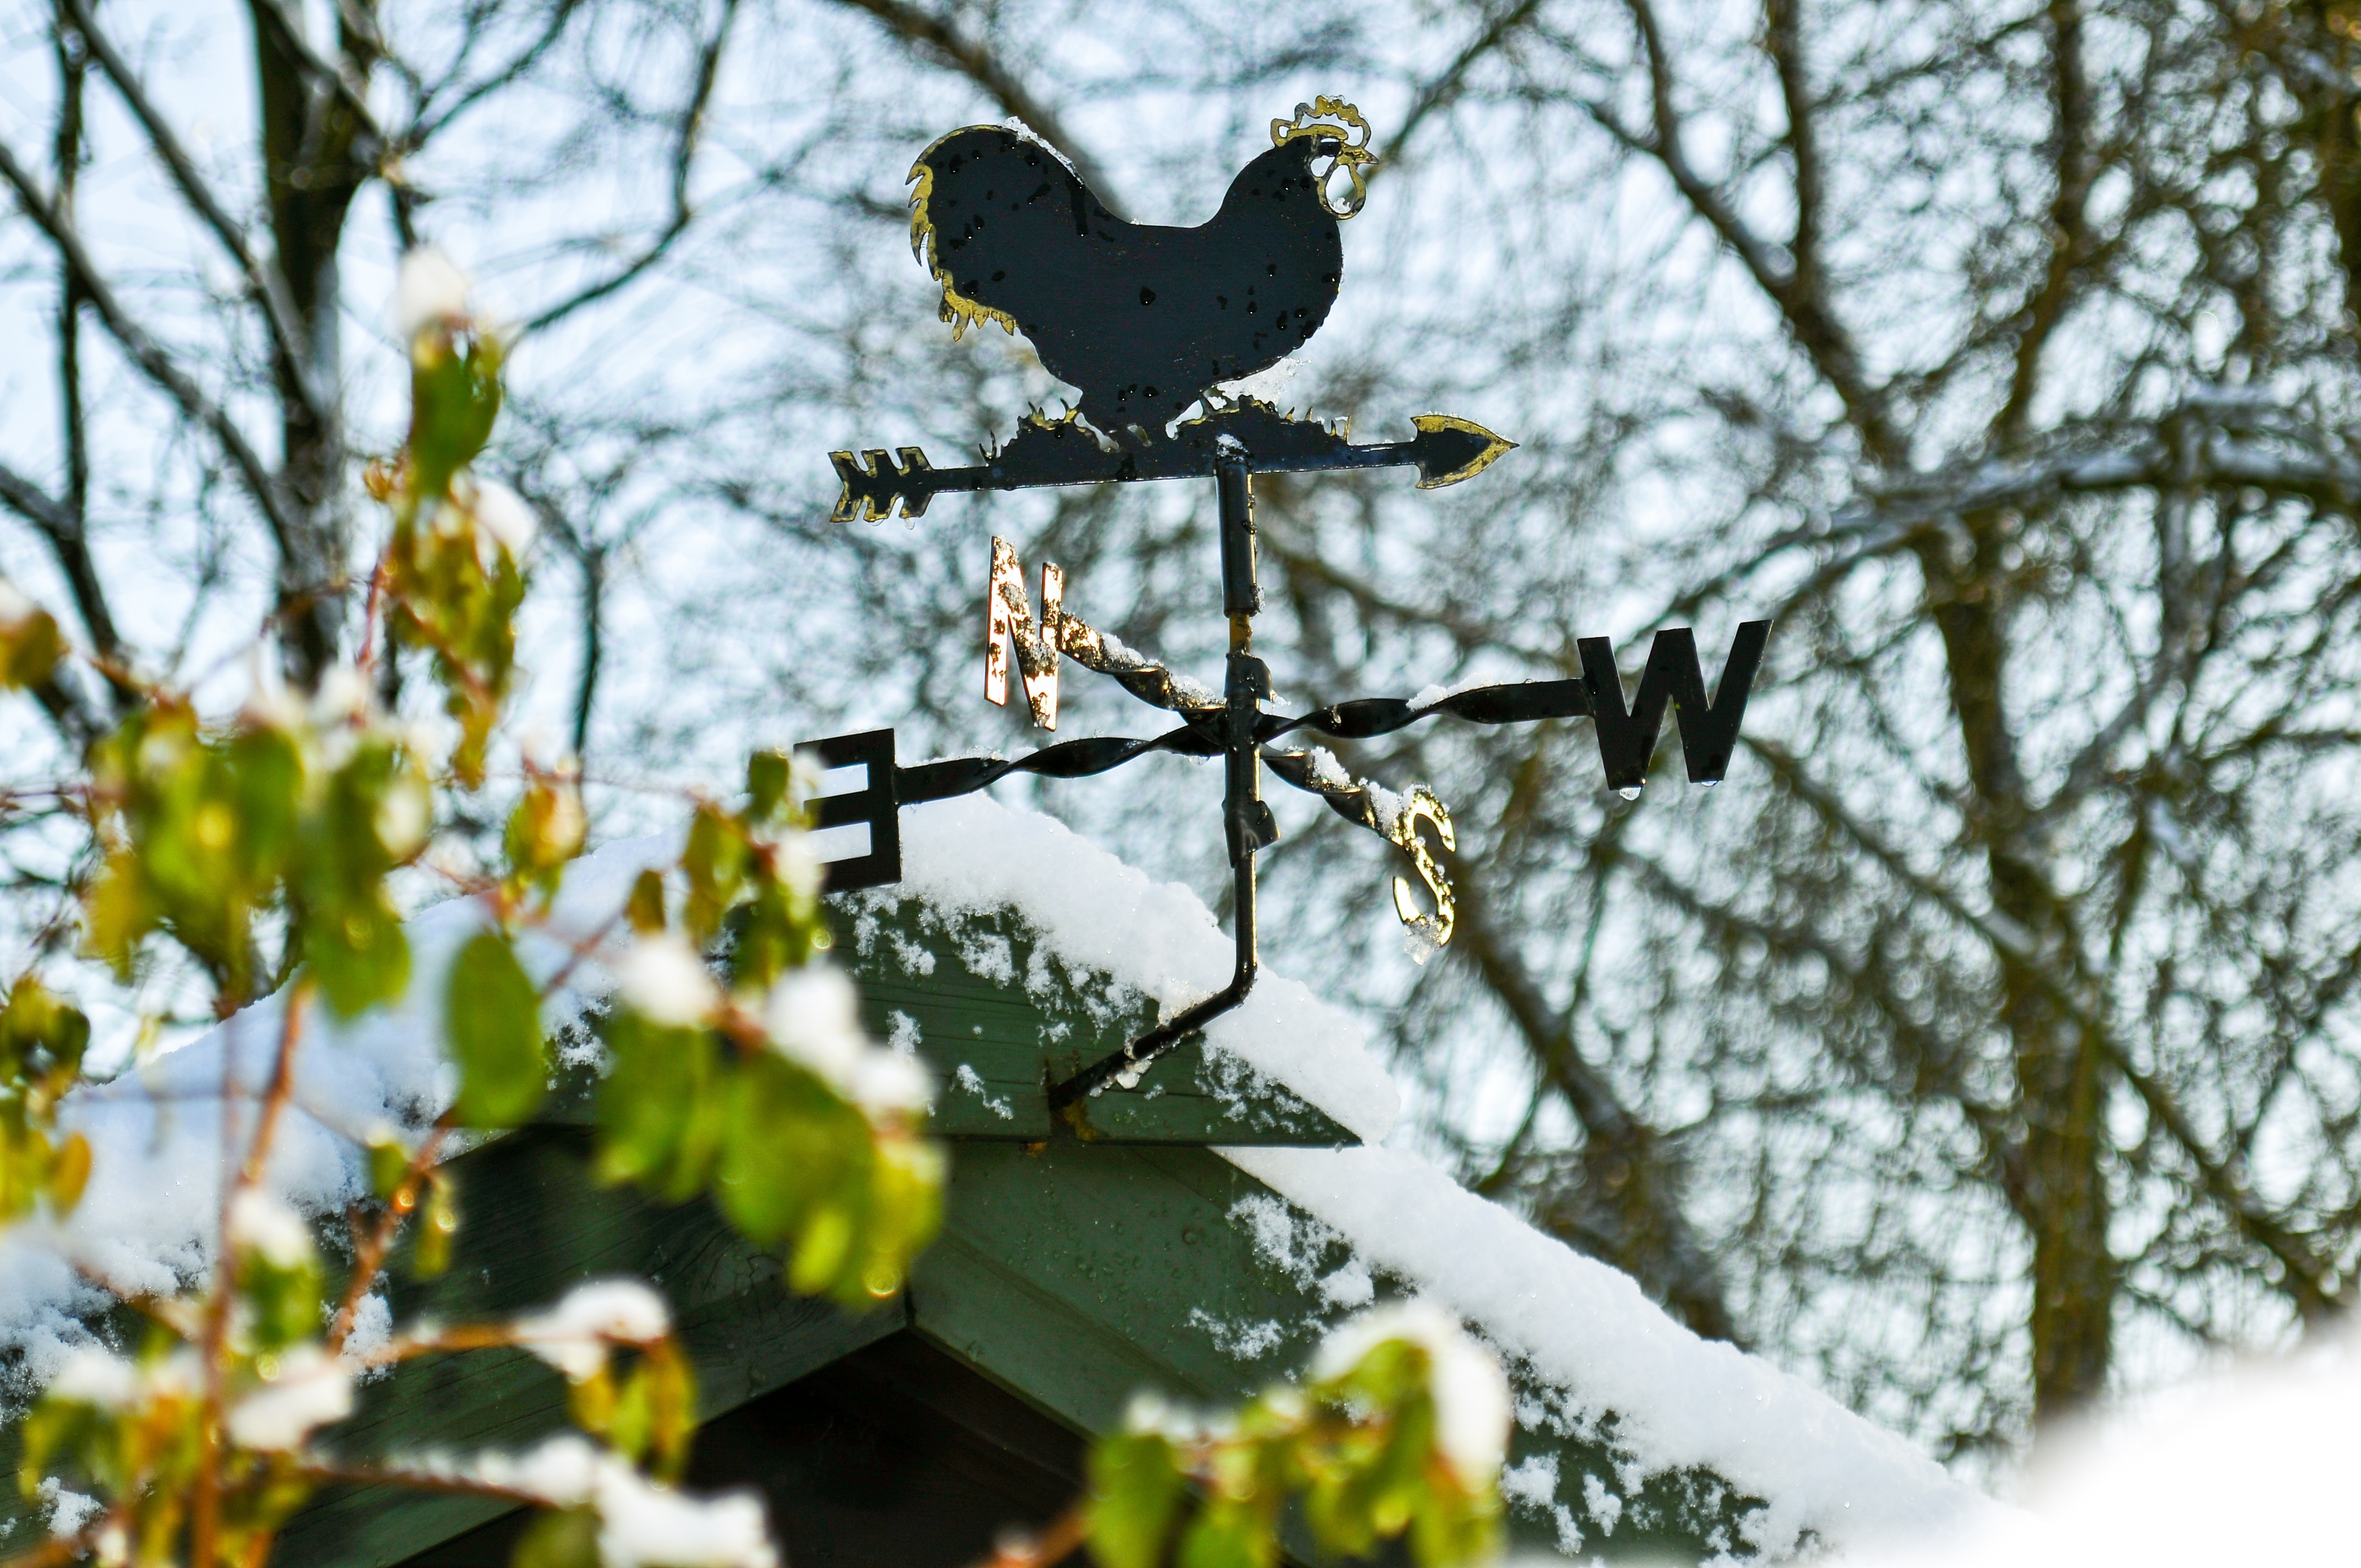
tree, nature, branch, bird, leaf, flower, wind, wildlife, spring, weather, season, fauna, rooster, cock, south, arrow, west, north, directions, cardinal, vane, east, meteorology, perching bird